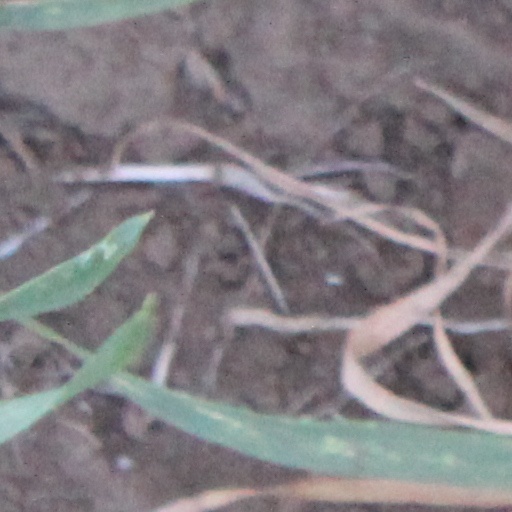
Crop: wheat